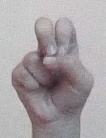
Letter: gaaf